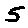
Label: 5